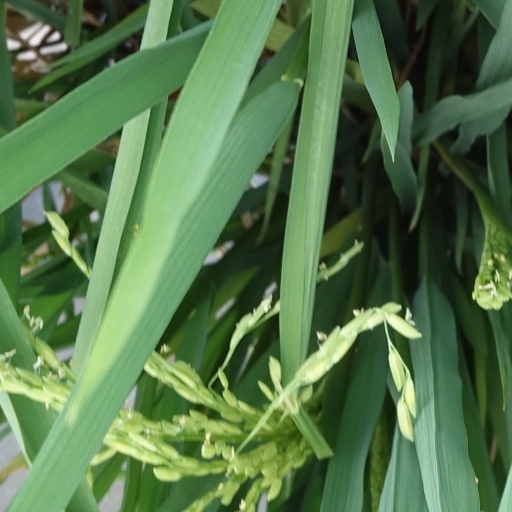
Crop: rice